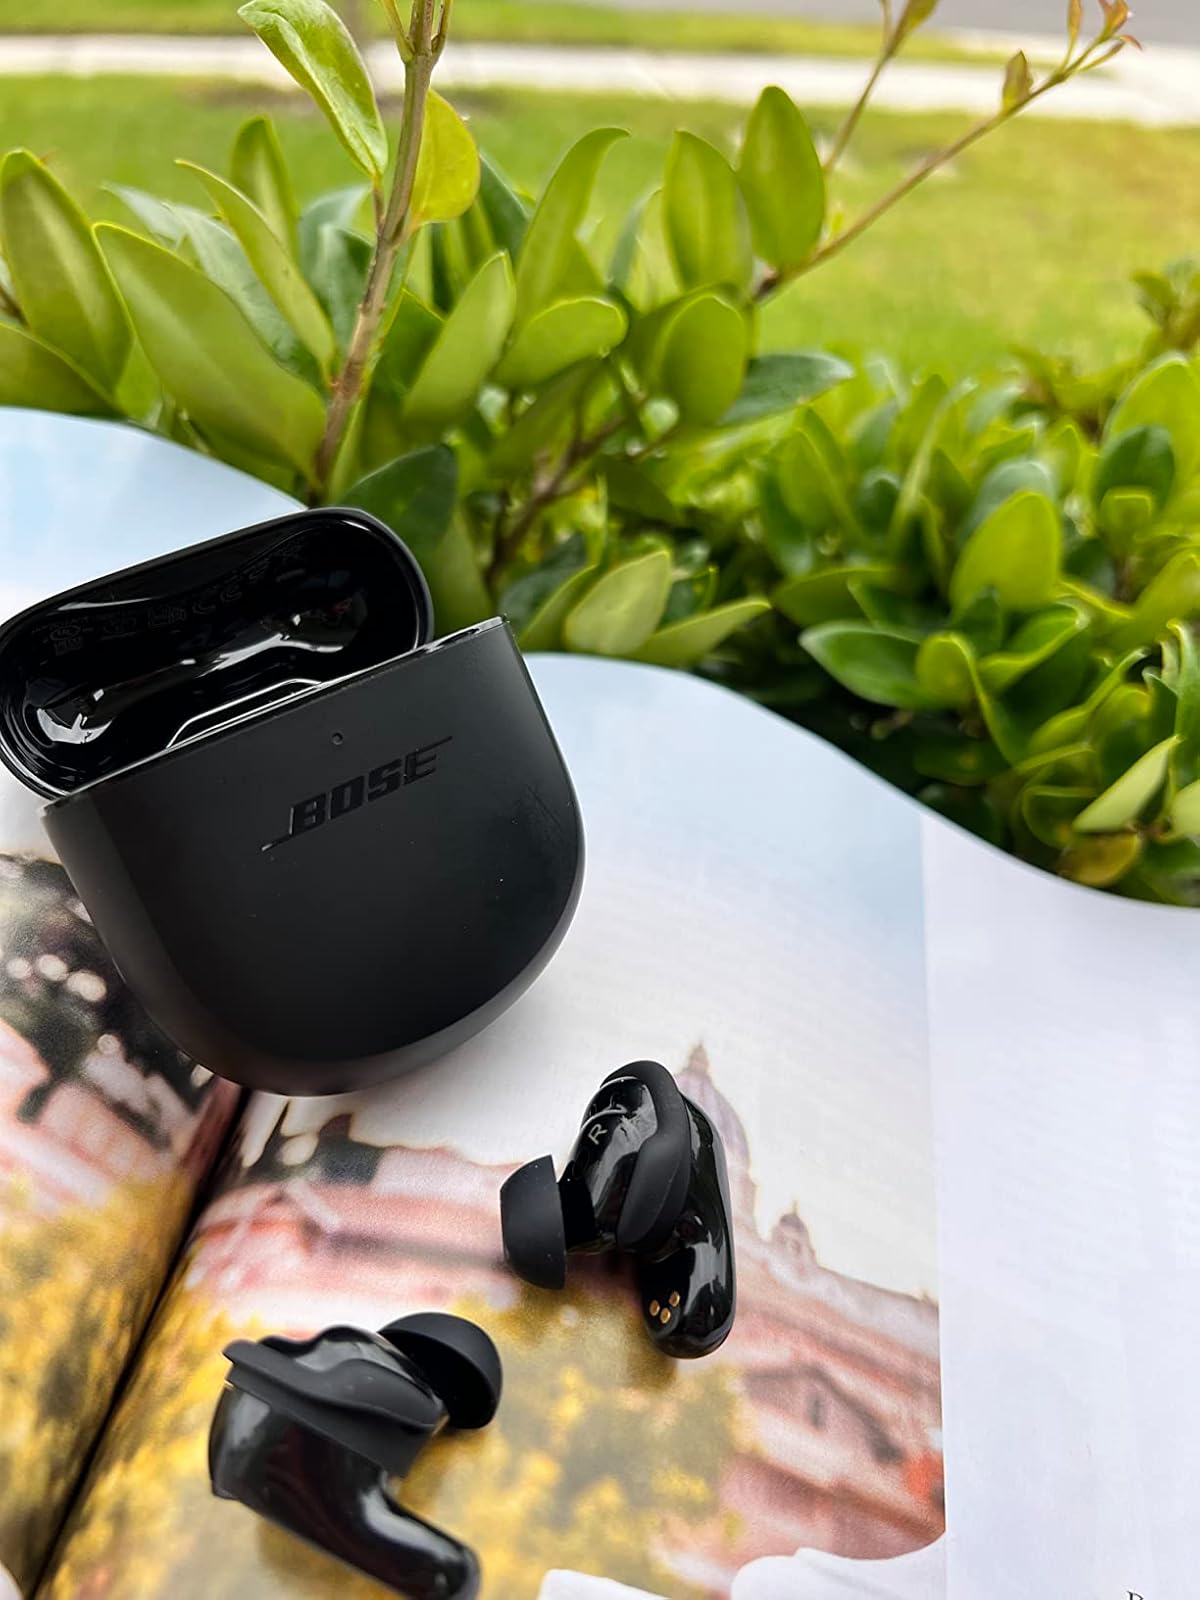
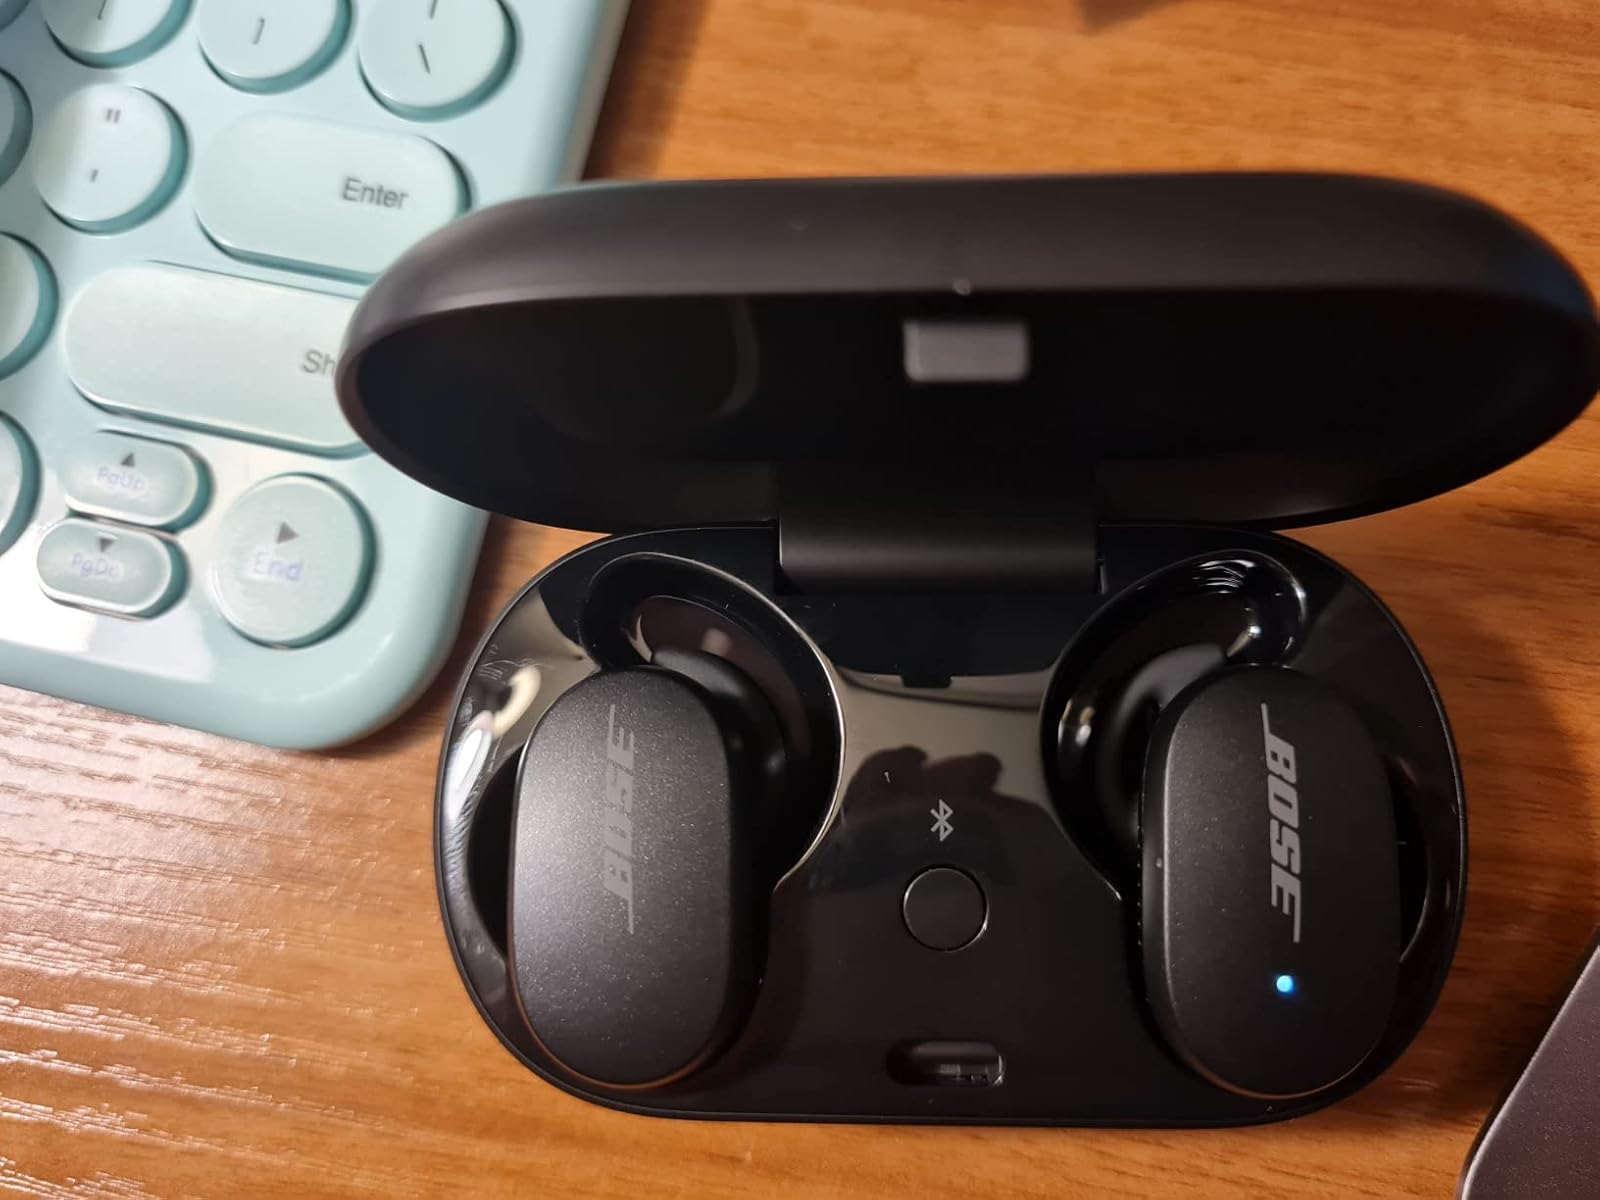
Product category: earbuds
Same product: no